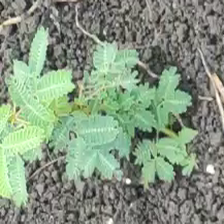
Weed species: Dwarf_cassia_(Chamaecrista pumila)